Maria Lipp

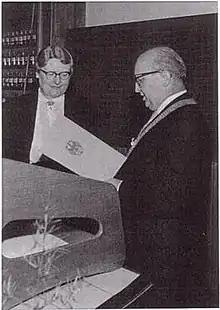
Maria Lipp (left) is awarded the Order of Merit of the Federal Republic of Germany.

Lipp was born in Stolberg (Rheinland) as the daughter of Karl Savelsberg and Friederike de Nys. She was later adopted by the chemist Julius Bredt. In 1913, she started studying chemistry at the TH Aachen. She completed her diploma with distinction in 1917 and was the first female doctoral student at the TH Aachen. She completed her doctorate (Dr.-Ing.) with distinction in 1918 and her habilitation in organic chemistry again at the TH Aachen in 1923. In 1925, she married Peter Lipp, a professor for organic chemistry at the TH Aachen. She became an extraordinary professor at the TH Aachen in 1938. During the Second World War, the institute for organic chemistry at the TH Aachen was destroyed. This complicated her research until after the Second World War. Her husband died in 1947. From 1949 to 1960, she was an ordinary professor for organic chemistry. In 1960, she became an emeritus professor. Her cousin Gertrud Savelsberg was an economist.